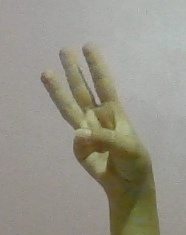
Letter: thaa